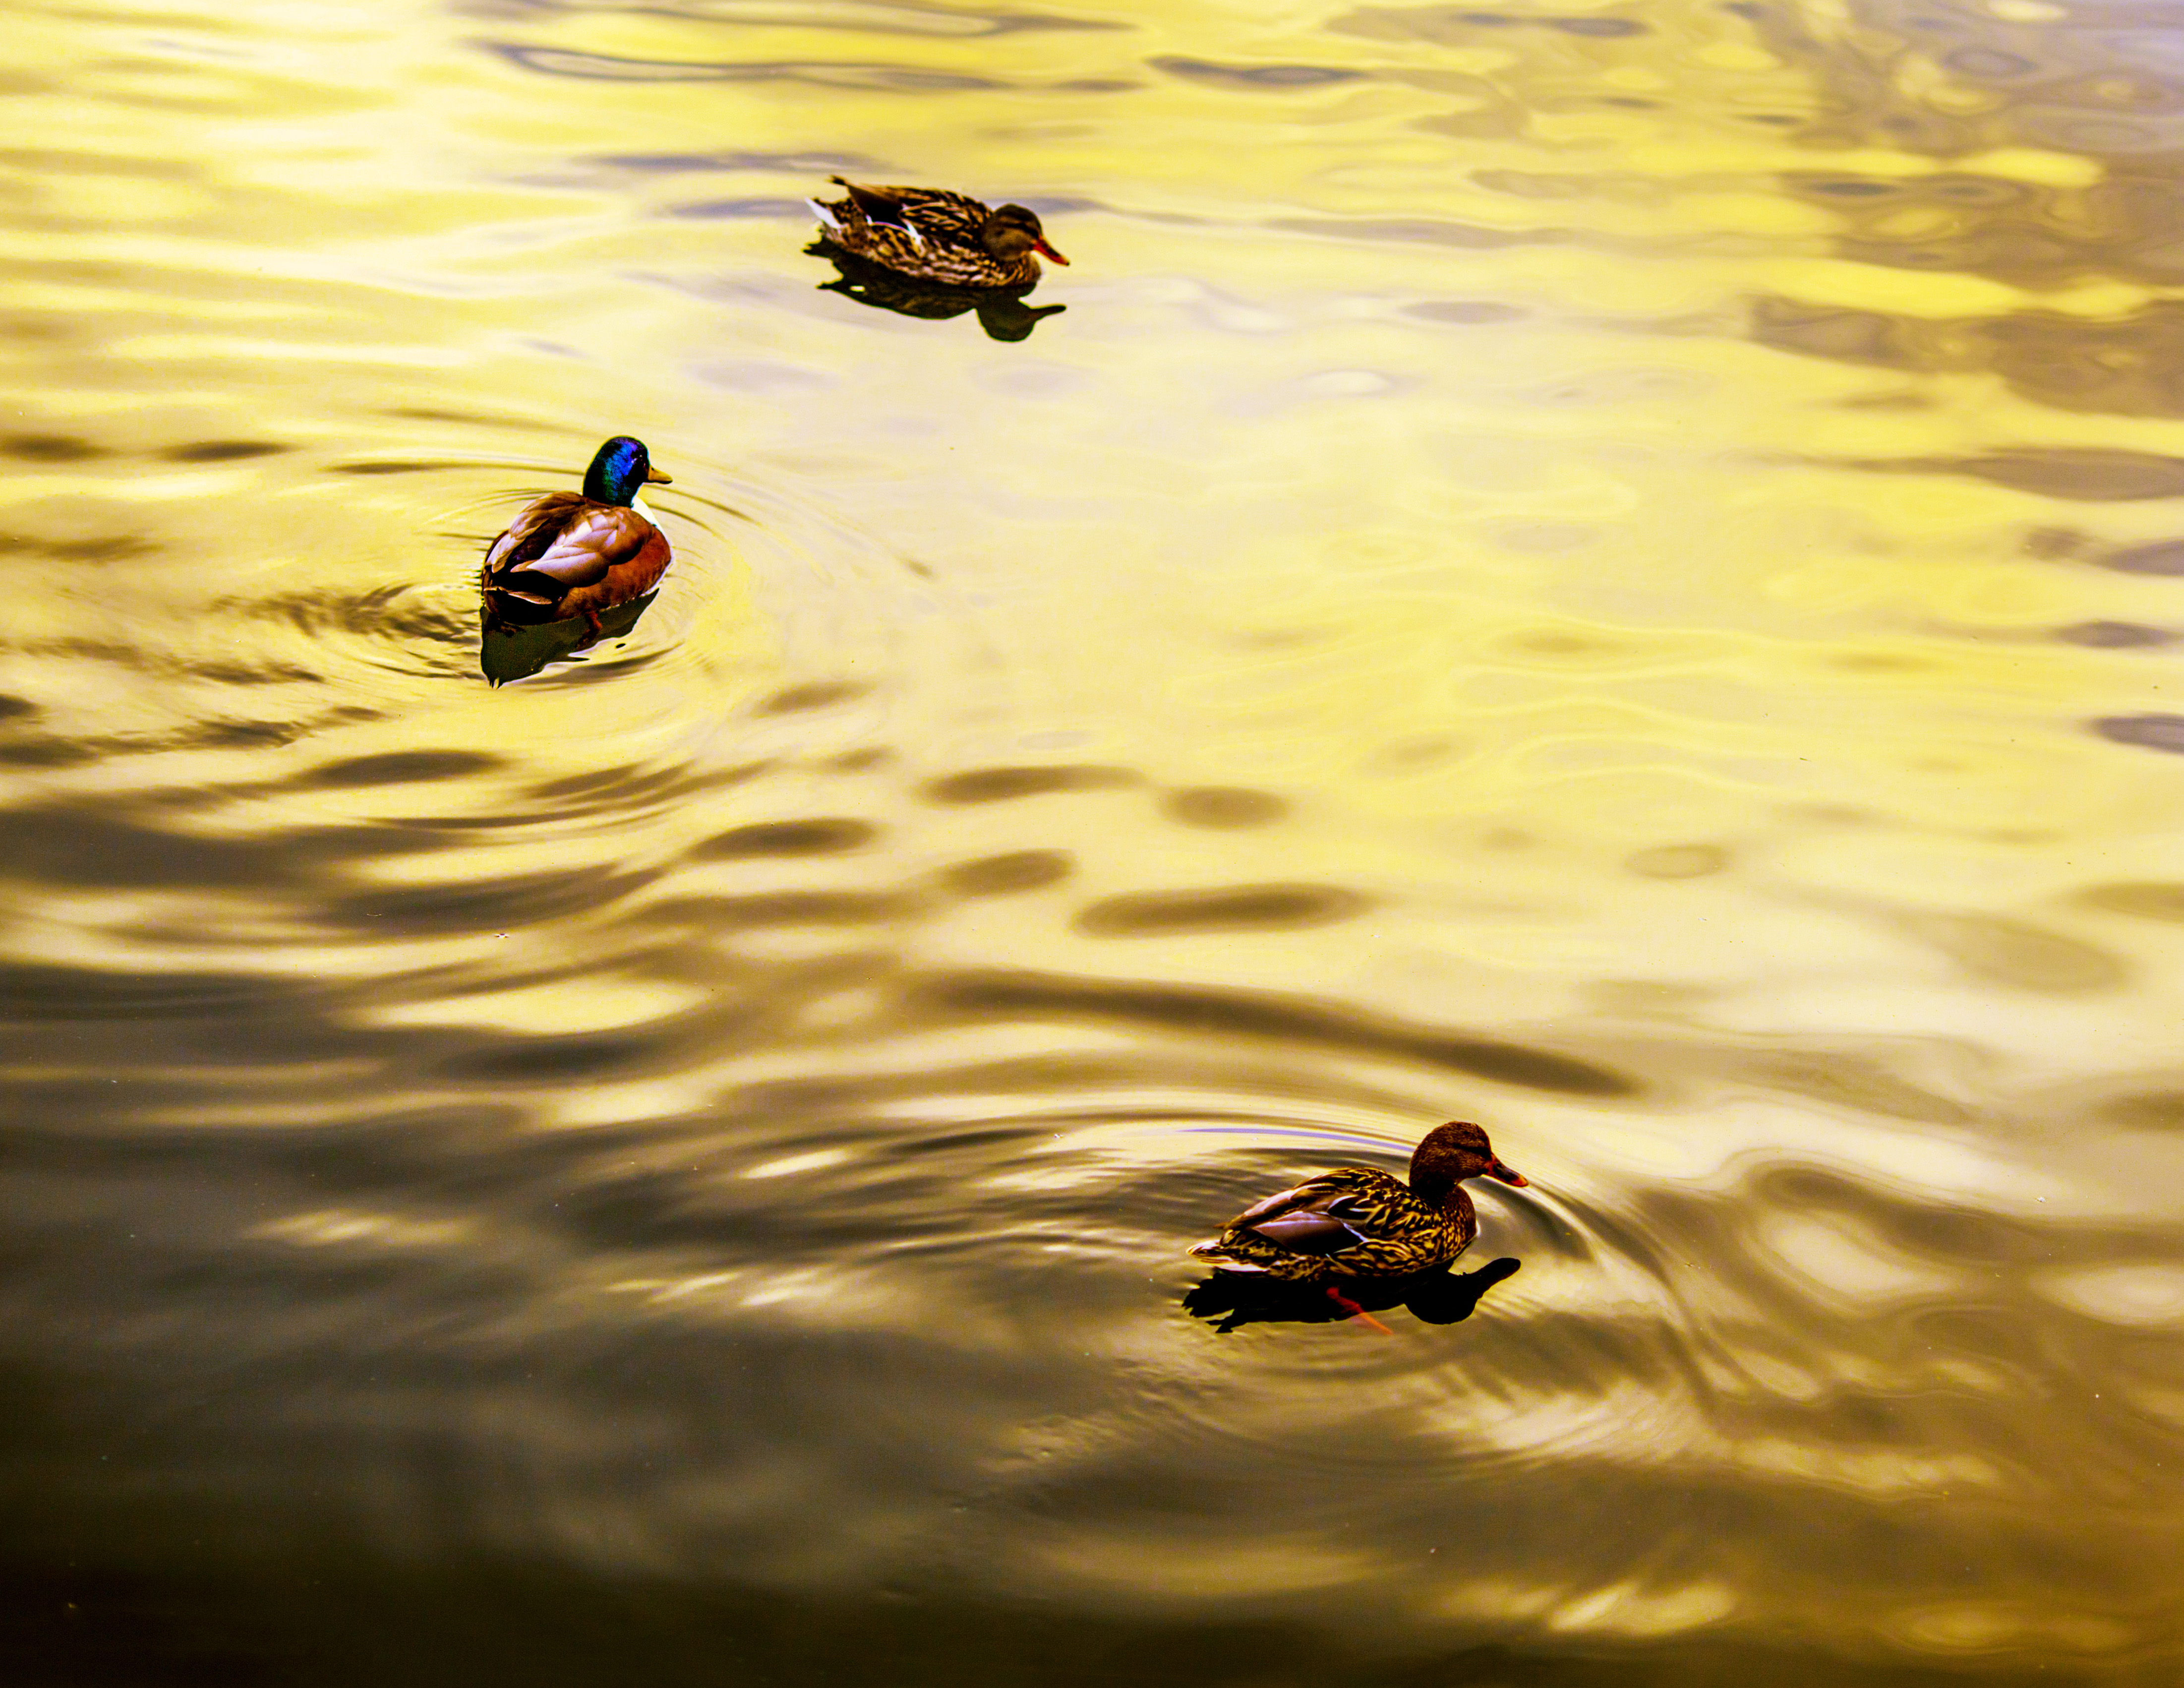
water, bird, wildlife, reflection, fauna, 2016, anatidae, duck, waterfowl, water bird, mallard, 366, ducks geese and swans